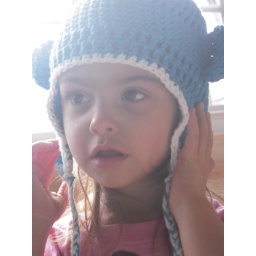
Earflap hat with Monkey ears and ties in Hot blue with White trim. Please see my profile for more information!